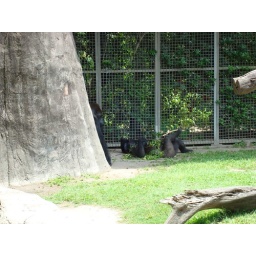
If you zoom in you will see the female chimp flirting and laying out in the sun with the male looking over her.